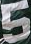
Number: 5